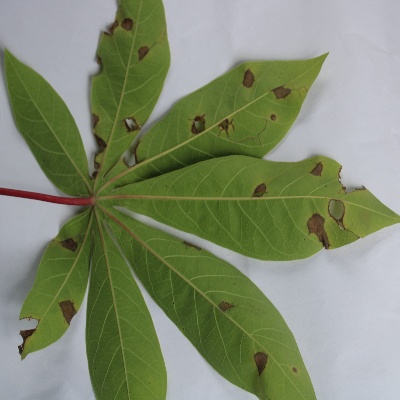
Crop: Cassava
Condition: brown spot